Potocki Palace, Warsaw

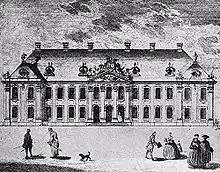
Potocki Palace in 1762

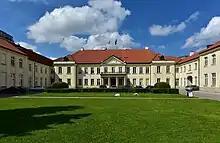
Inner courtyard

Under the Czartoryski family, the palace underwent several renovations. In 1760 the building façade was refashioned and new alcove outbuildings and two wings facing the street were added, finished with storeyed pavilions with mansard roofs based on plans by Jakub Fontana. Between them a guard-house was erected (1763) with sculptures by Sebastian Zeisl and two gates on each side. The layout is shaped like a horseshoe, with a central part and two side wings. The building was set back from the street by a courtyard, protected by a wrought-iron fence with a gate. The fence was designed in the neorococo style by Leandro Marconi.